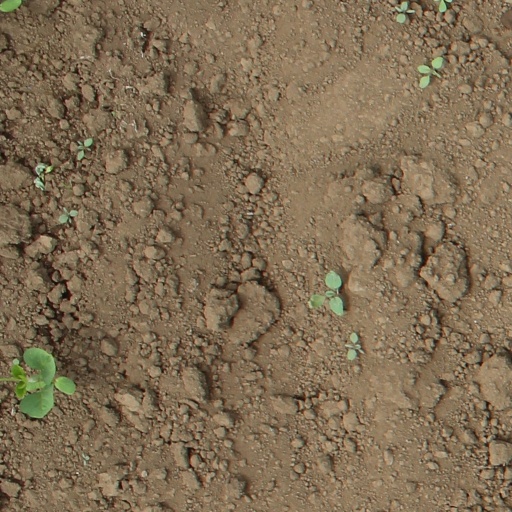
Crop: soybean